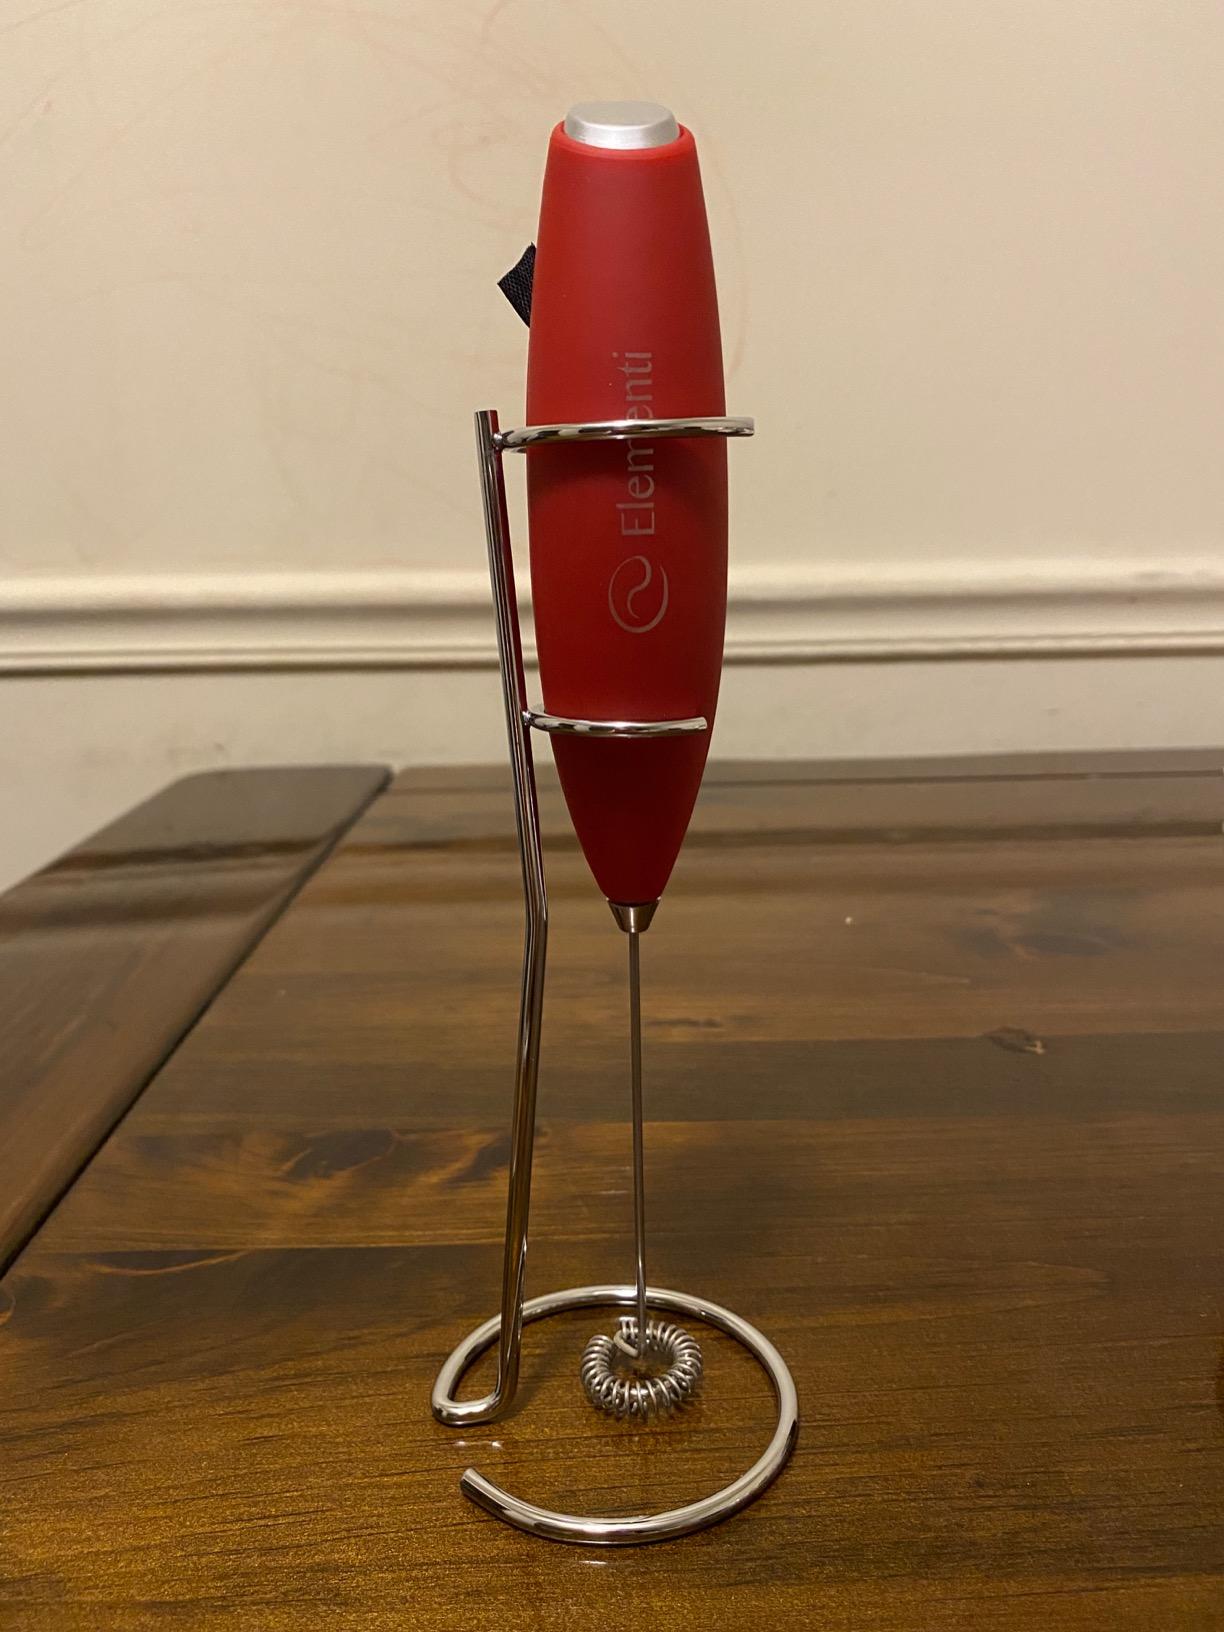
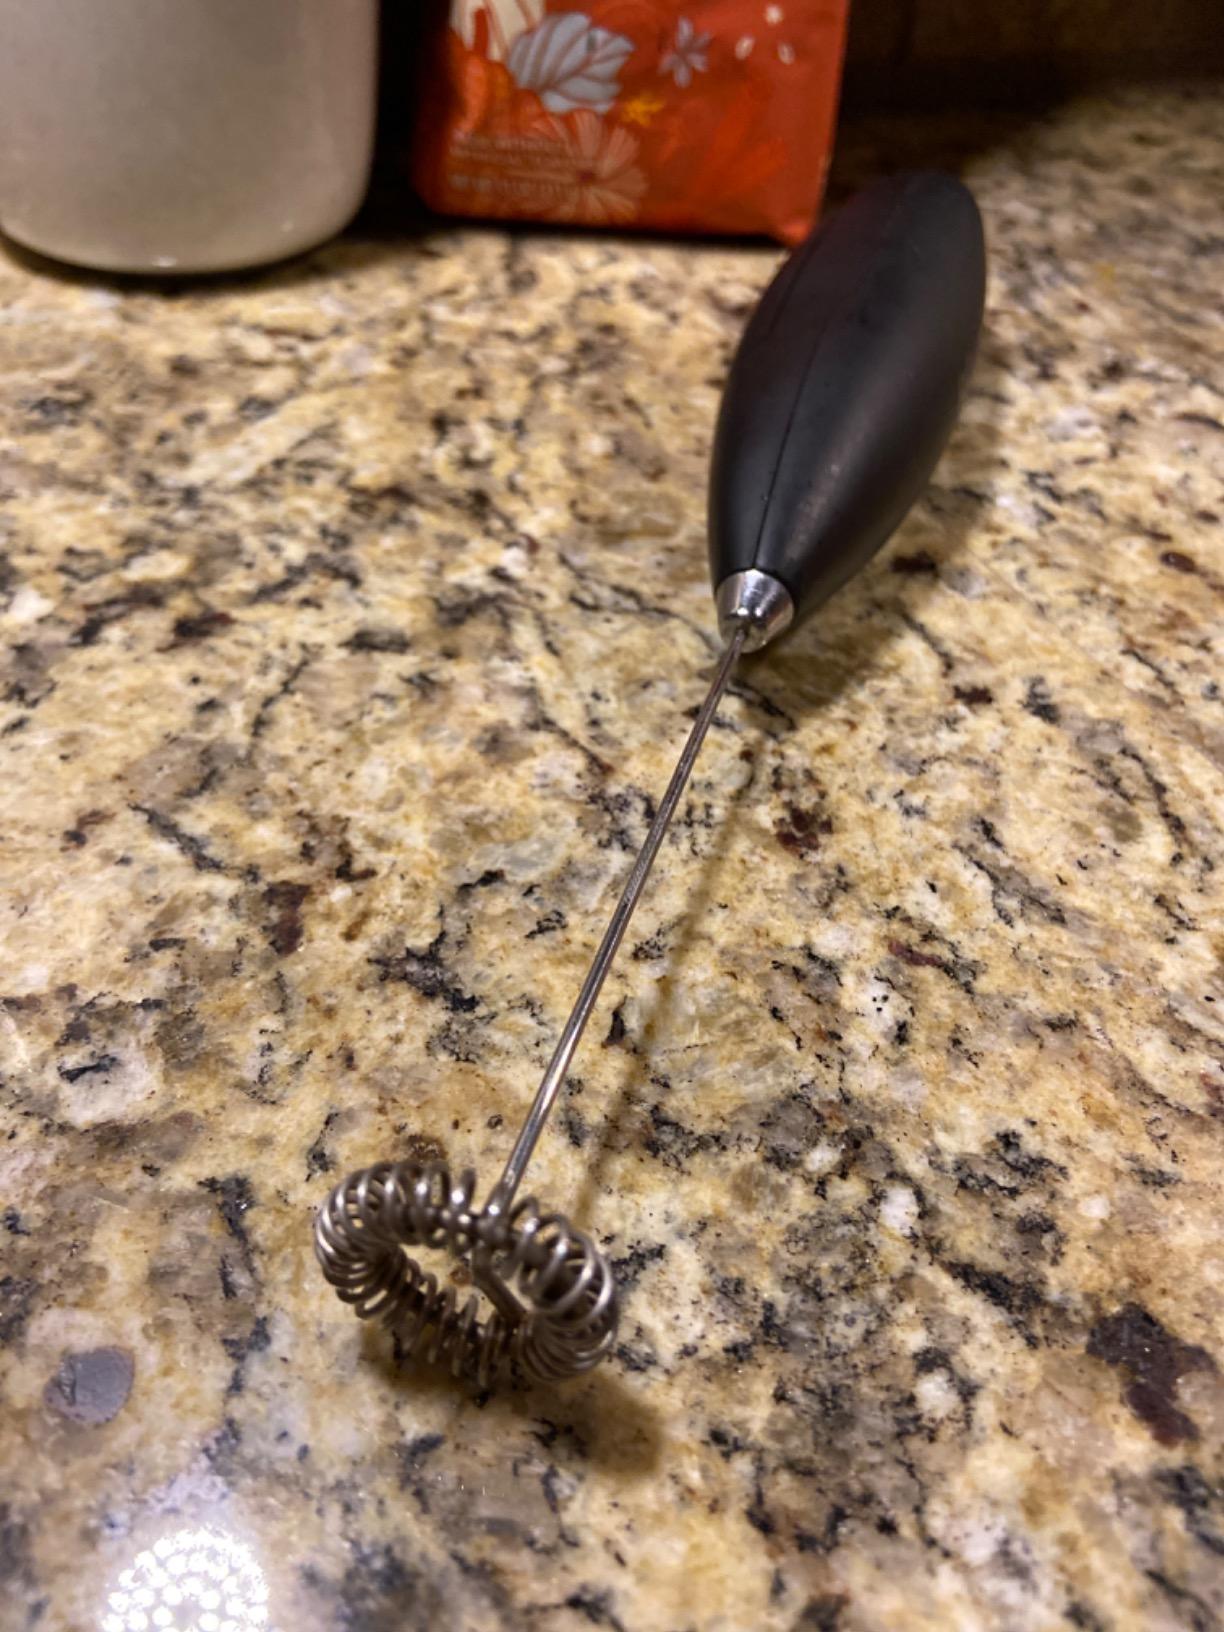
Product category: items_mixer
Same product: no